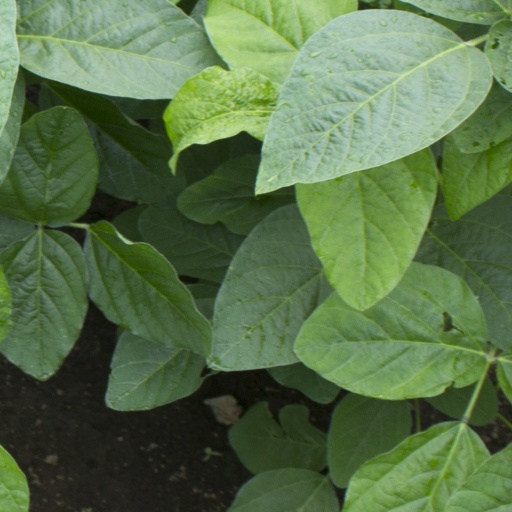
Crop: soybean